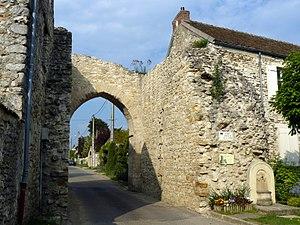
La Porte de Bretagne, vestige des fortifications de Montchauvet (Yvelines, France)
Cet article recense les monuments historiques du nord des Yvelines, en France.
Montchauvet est une commune française située dans le département des Yvelines en région Île-de-France.